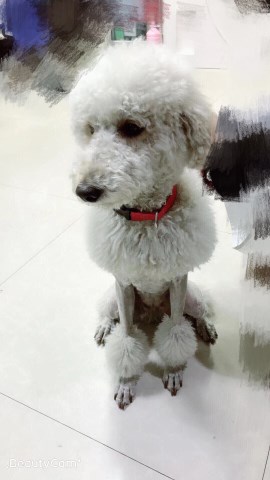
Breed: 2925-n000114-toy_poodle